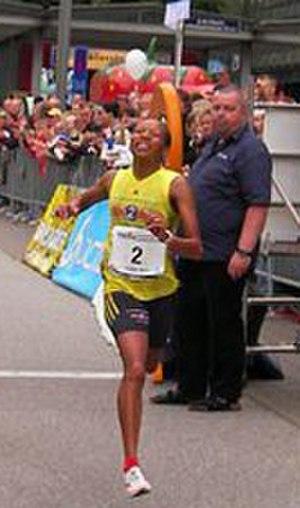
Ruth Wanjiru Kuria, née le 11 septembre 1981, est une athlète kényane.